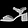
Label: Sandal